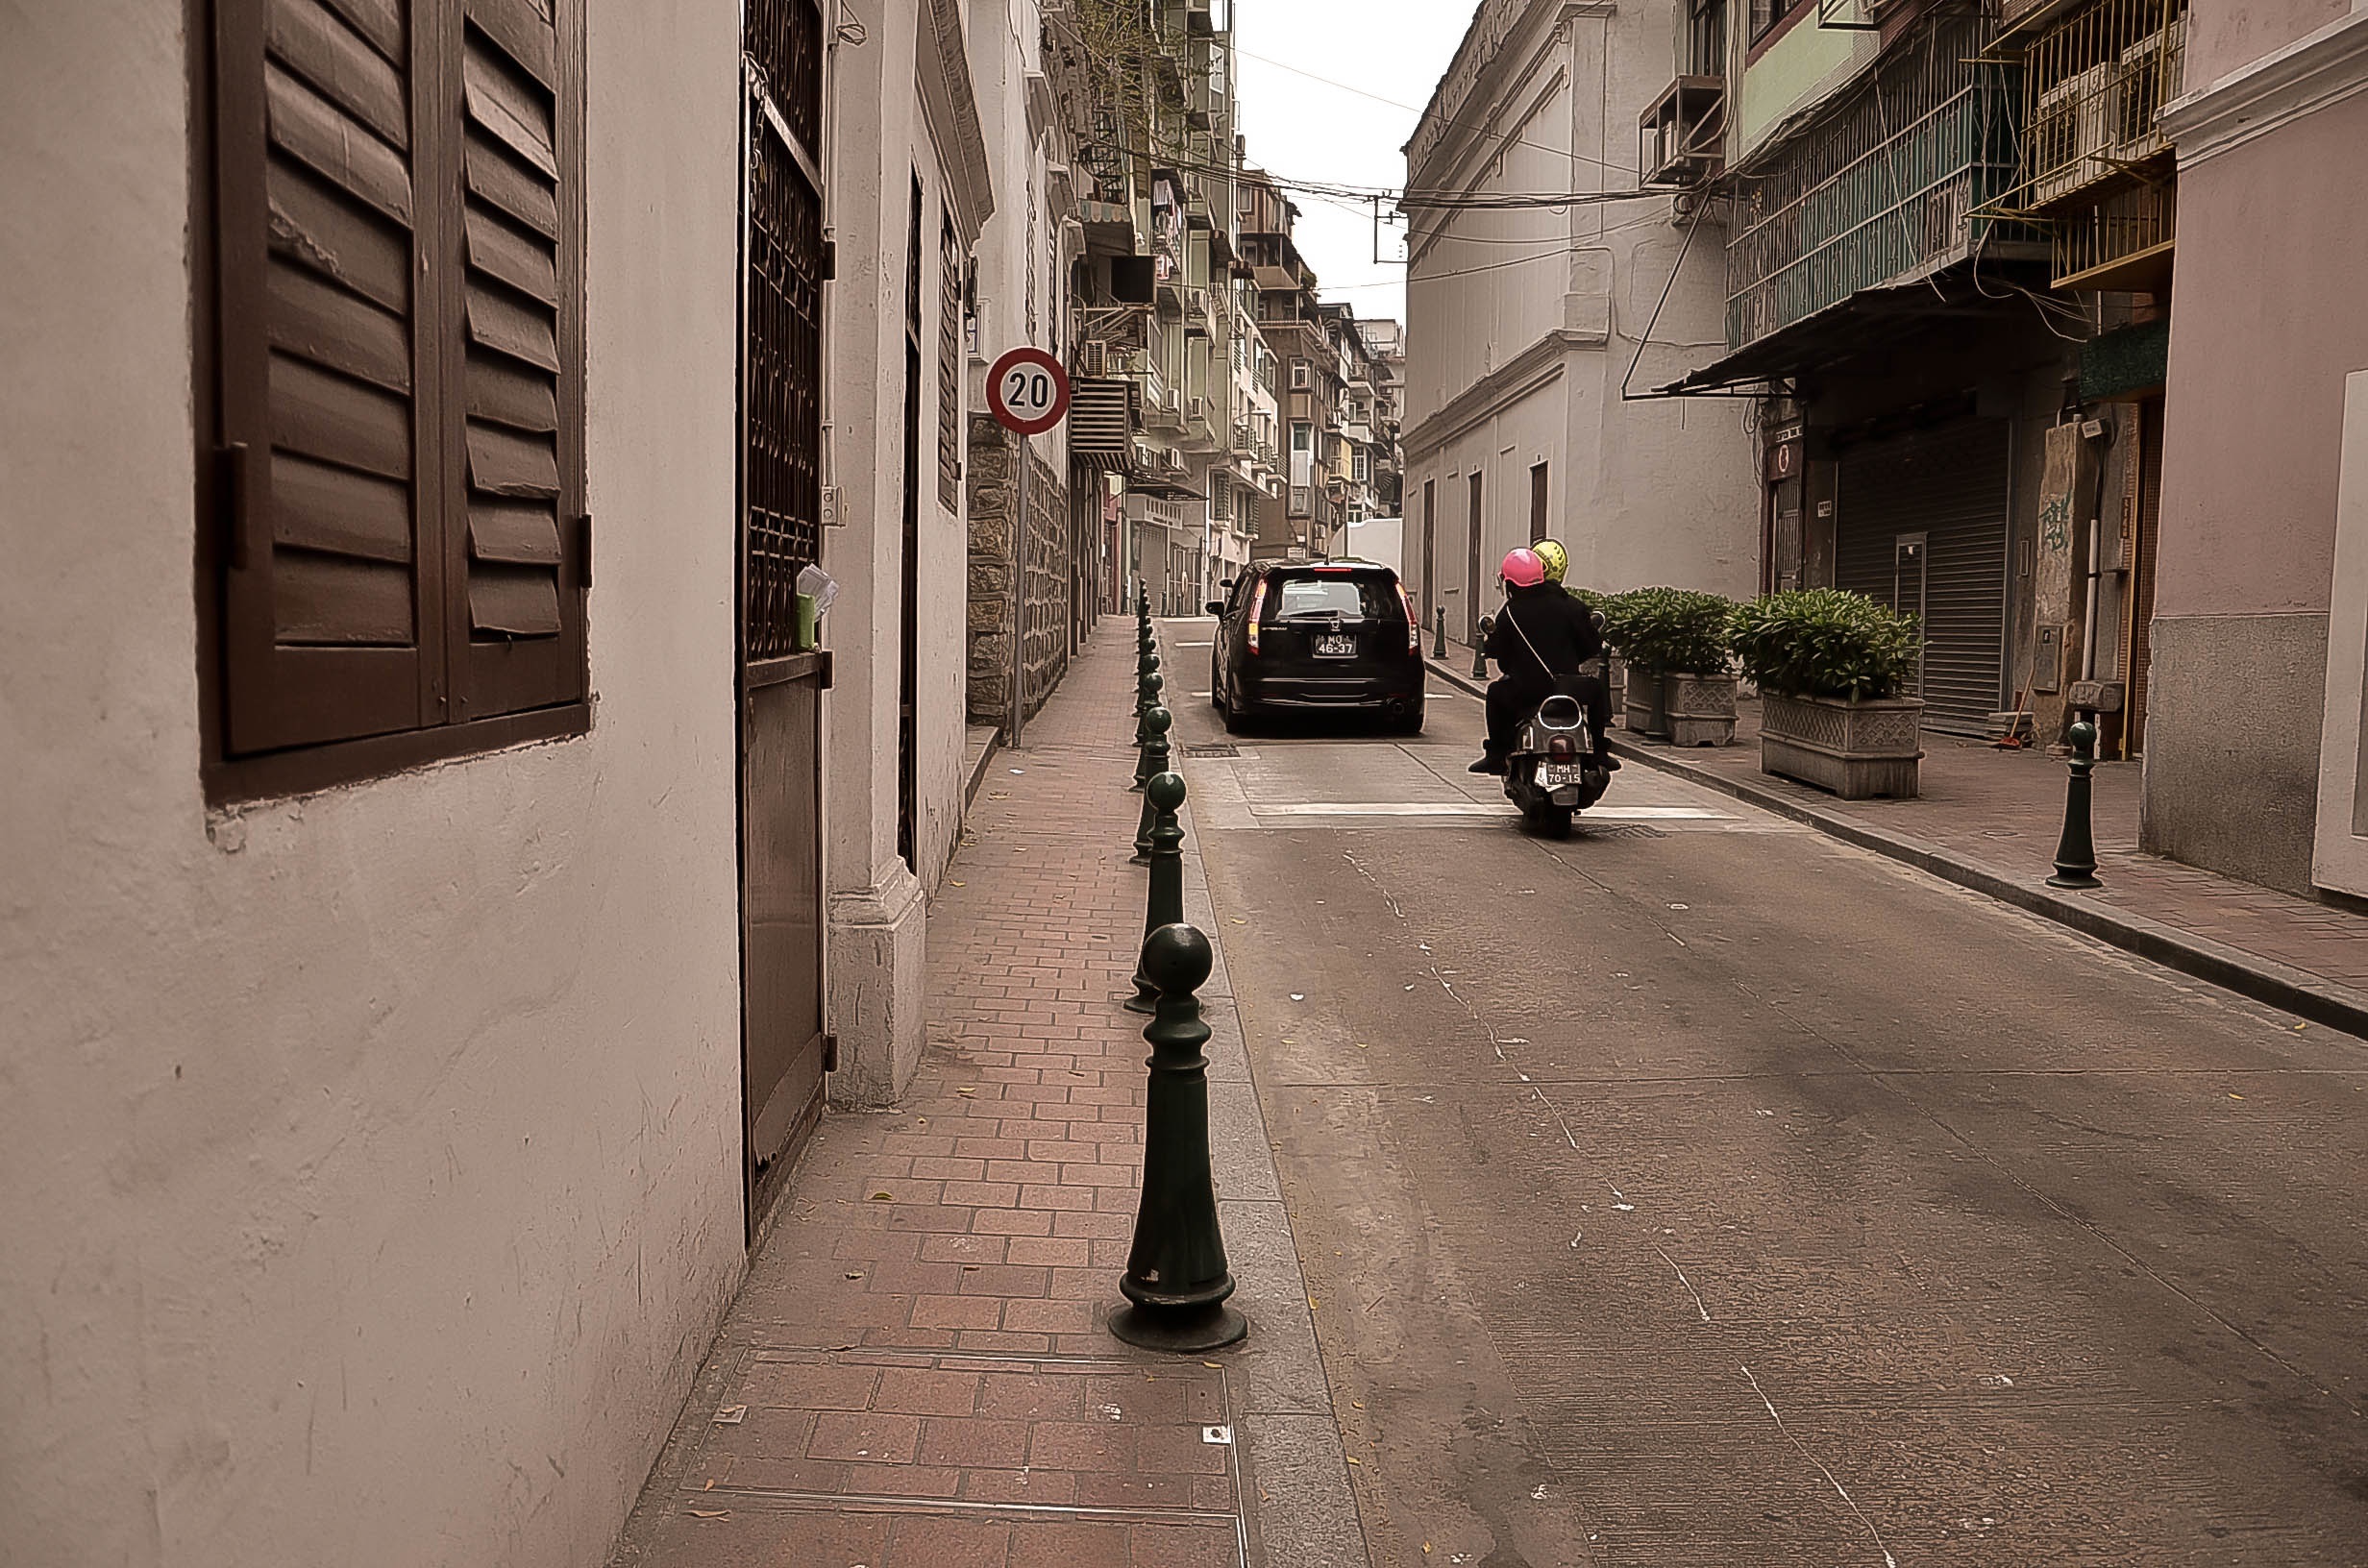
road, street, alley, color, monochrome, lane, infrastructure, snapshot, neighbourhood, road surface, urban area, nonbuilding structure